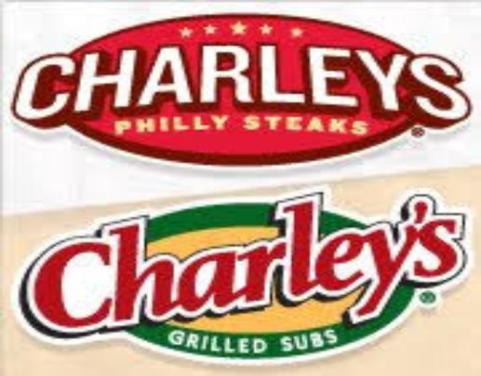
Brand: charley's grilled subs
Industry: Food